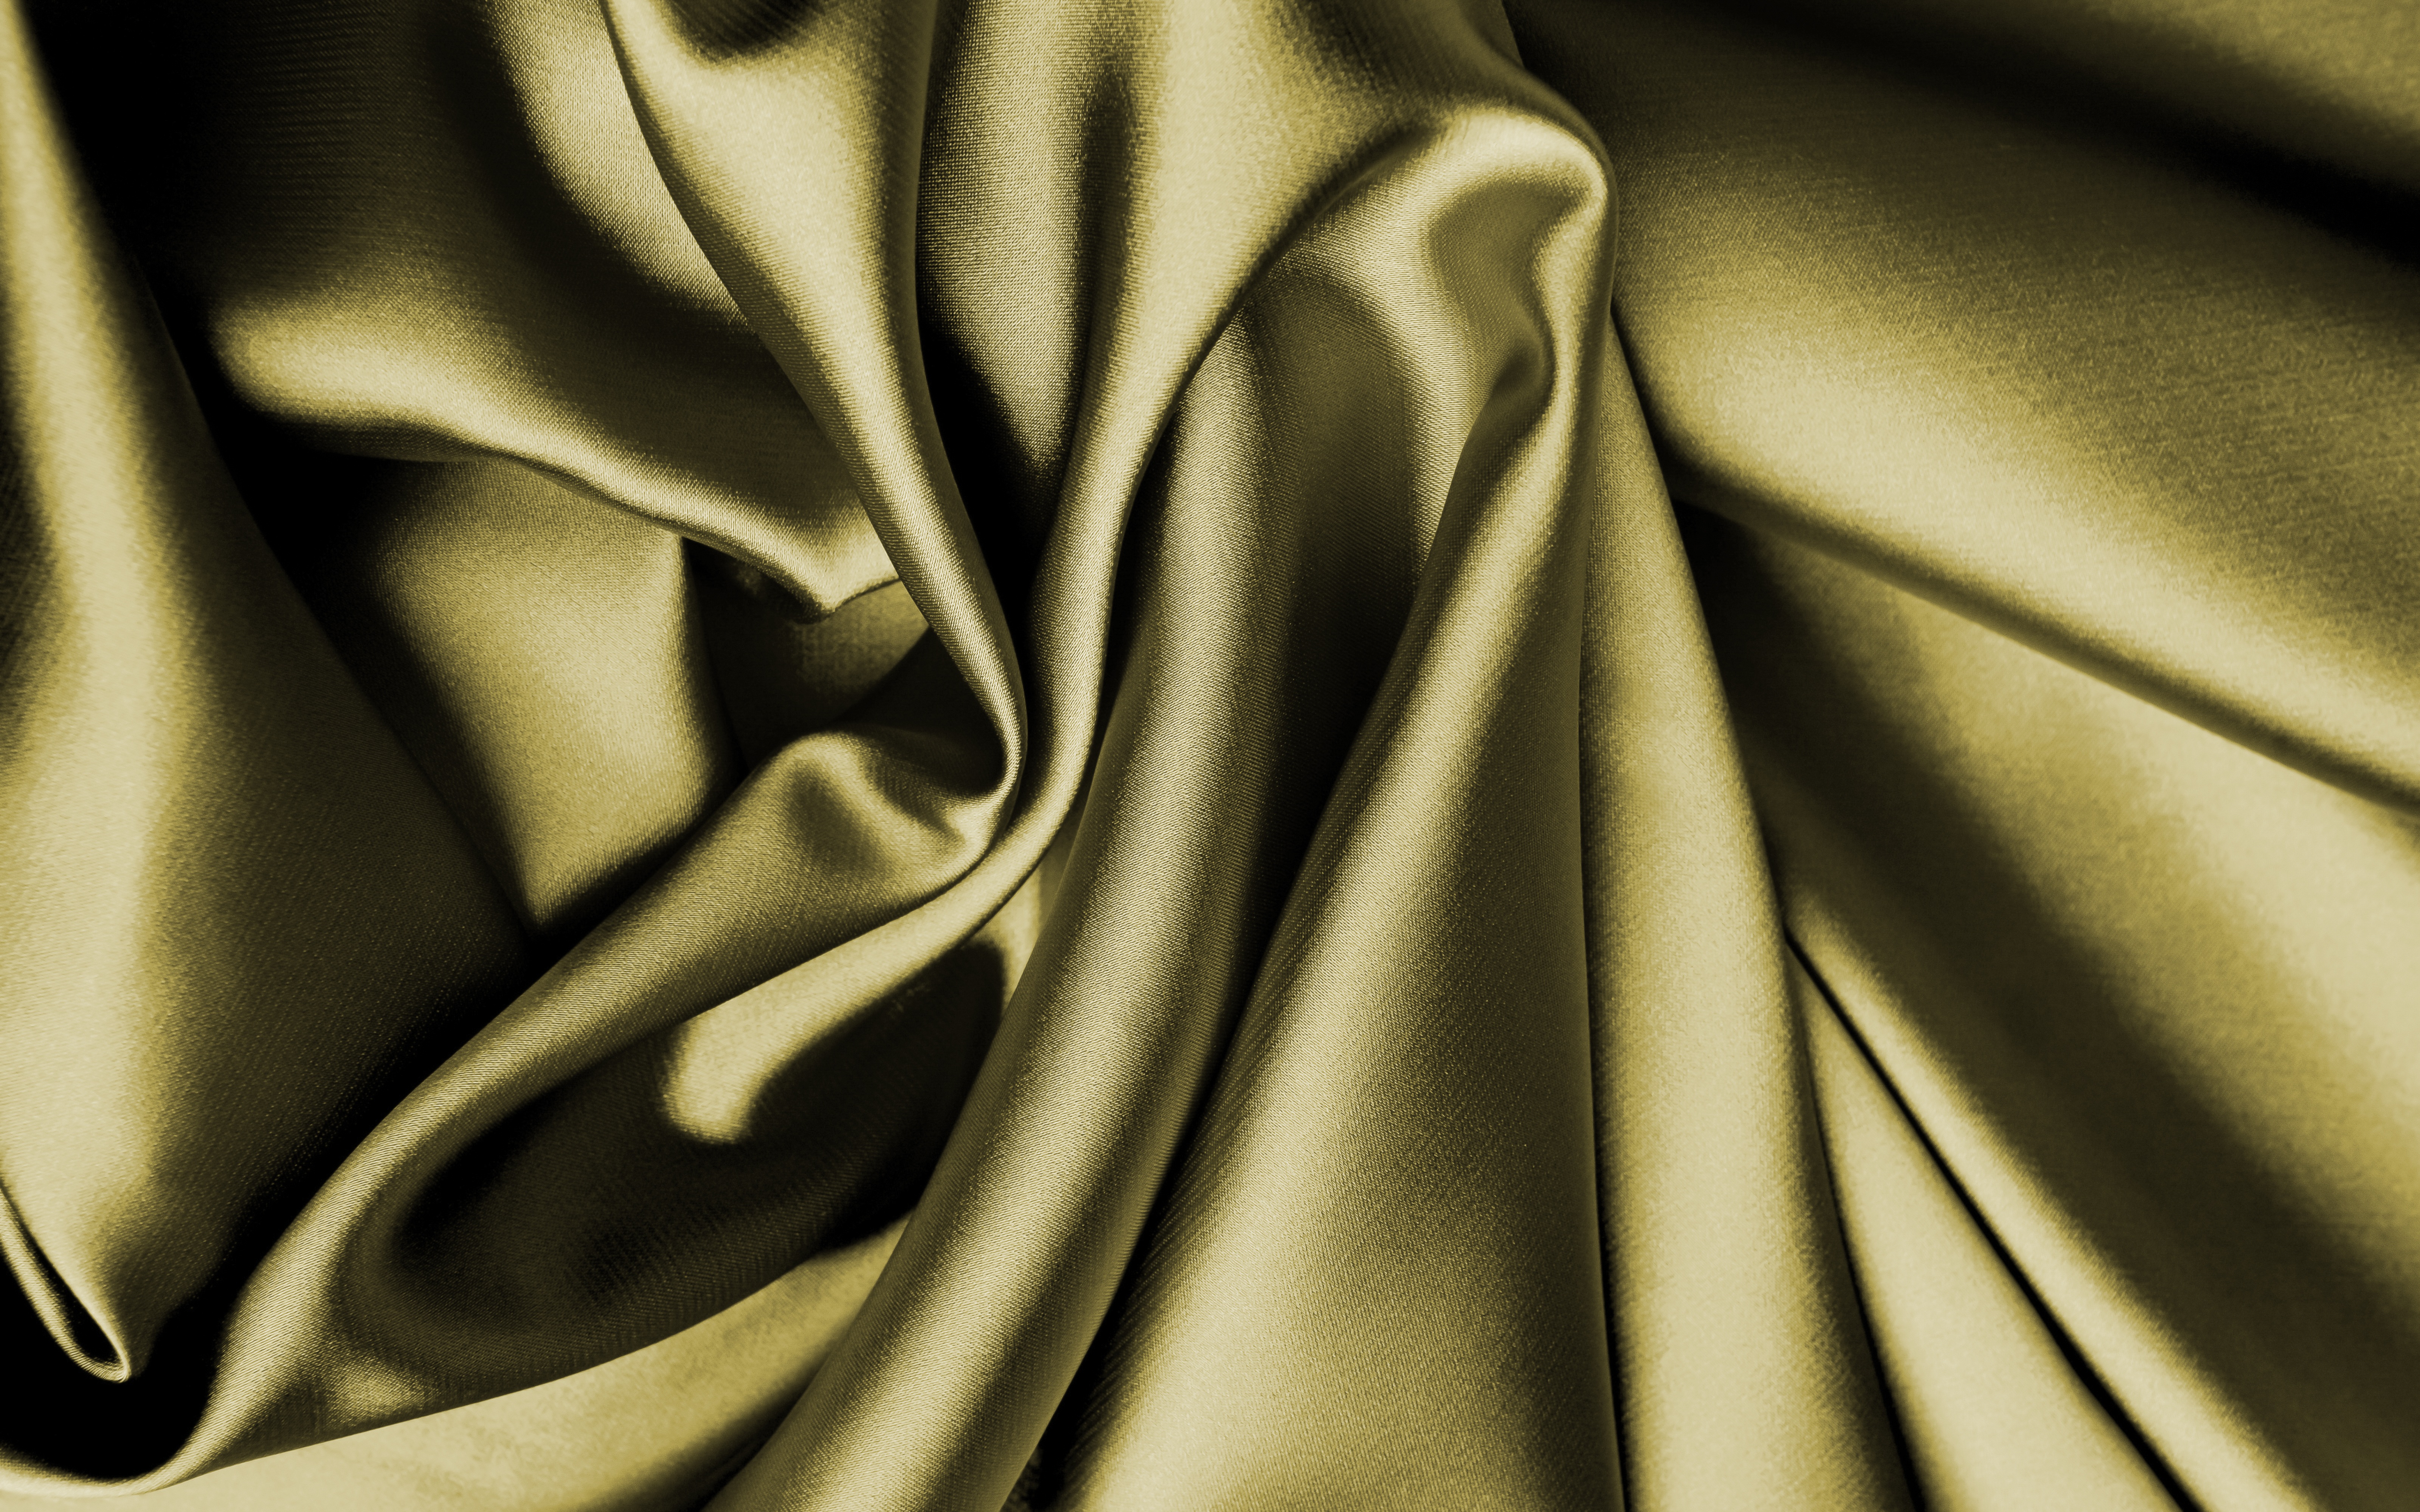
light, black and white, structure, white, photography, flower, line, green, color, darkness, black, monochrome, cloth, fabric, interior design, close up, gold, bright, soft, shiny, shape, silk, satin, tissue, macro photography, substances, textiles, monochrome photography